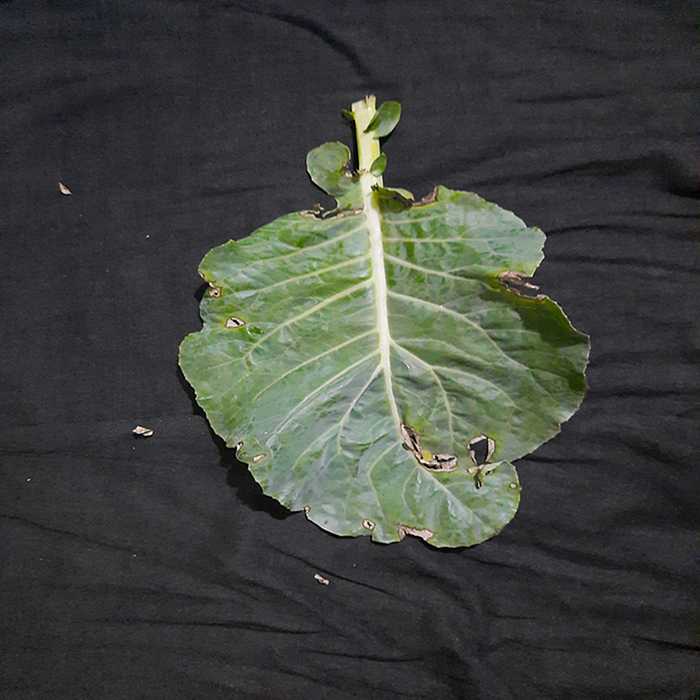
Plant: Cauliflower
Label: Downy mildew